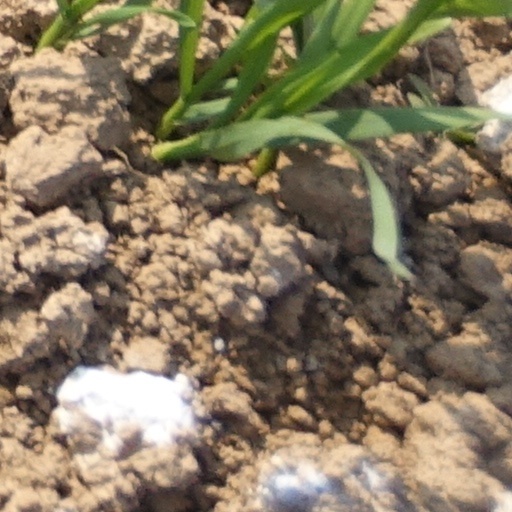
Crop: wheat